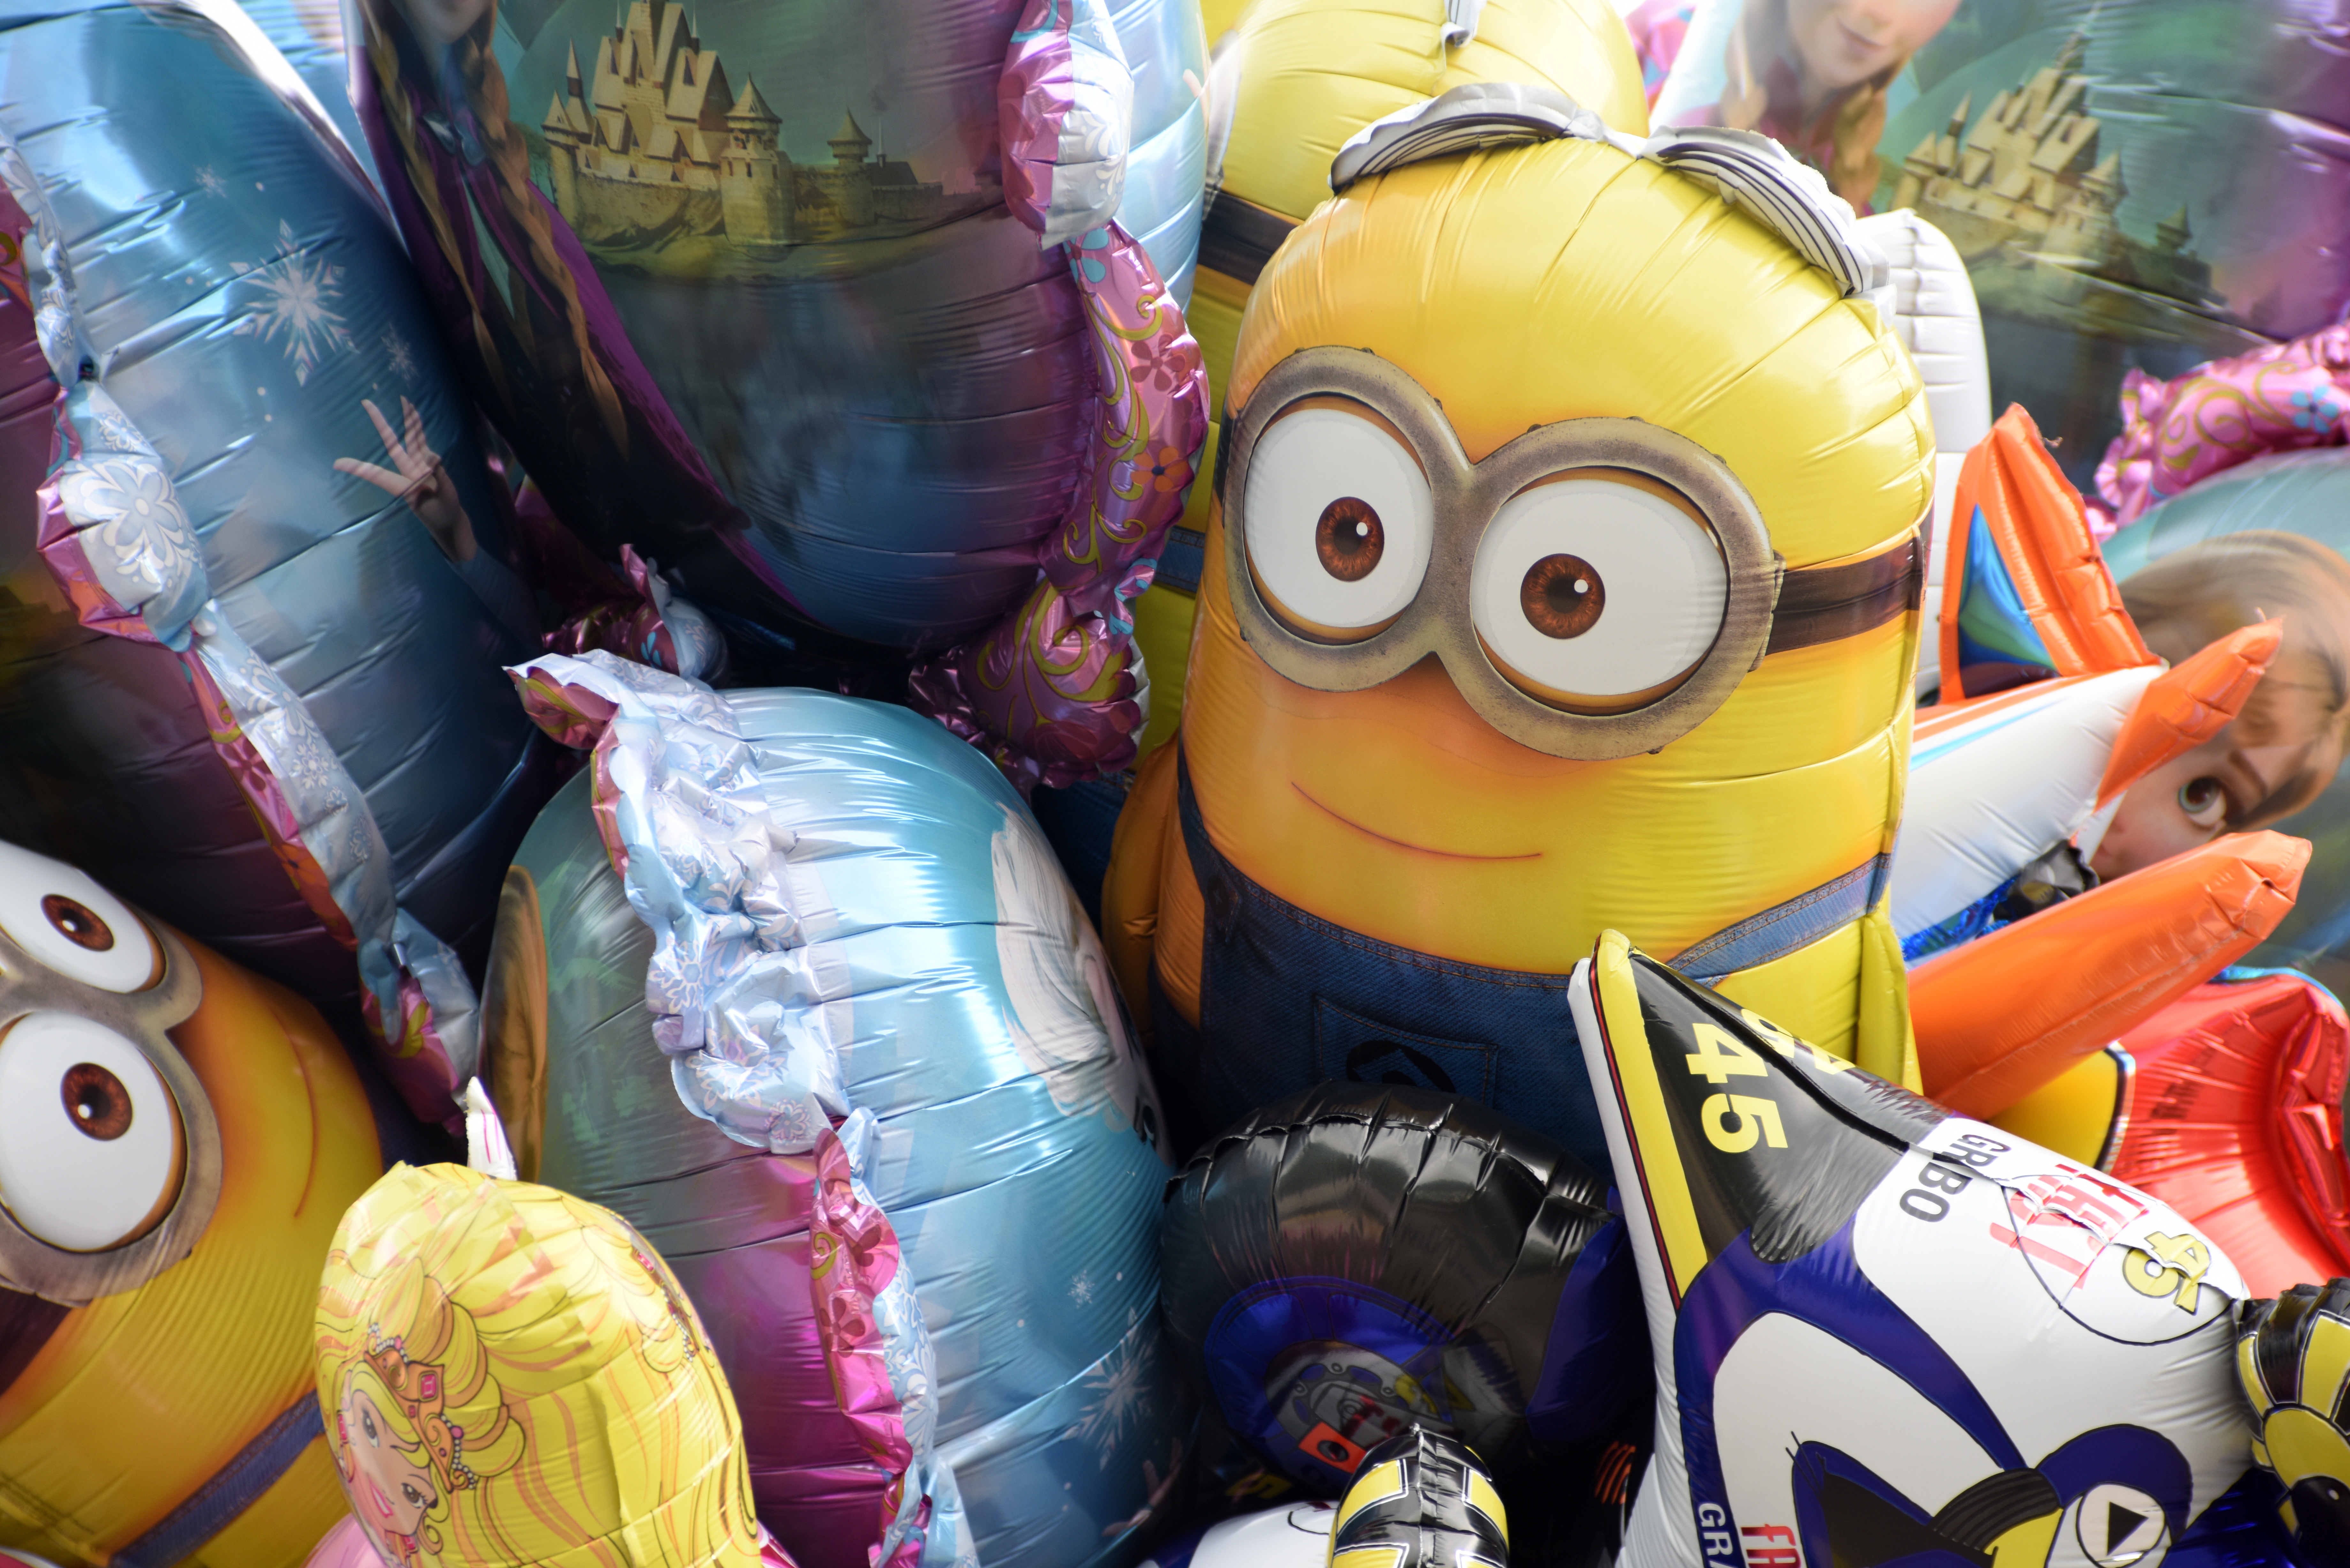
carnival, color, toy, festival, colors, balloons, comics, shindig